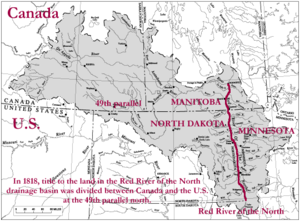
La vallée de la Rivière Rouge située au centre de l'Amérique du Nord, à cheval sur les États-Unis et le Canada, dans les États du Dakota du Nord, du Minnesota et de la province du Manitoba.
Cet article traite des événements qui se sont produits durant l'année 1818 au Canada.
Stephen Harriman Long était un explorateur de l'armée des États-Unis, un ingénieur topographe et un ingénieur des chemins de fer. En tant qu'inventeur, il s'est distingué dans ses développements de la conception des locomotives à vapeur. Il était l'un des explorateurs les plus actifs du début du XIXᵉ siècle, bien que sa carrière d'explorateur a été relativement courte. Il a parcouru plus de 40 000 km au cours de cinq expéditions, notamment à travers les Grandes Plaines, qu'il décrivit comme un « Grand Désert », à l'origine de l'expression « Grand Désert américain » qui rebuta durant des décennies les colons. Le Longs Peak au Colorado porte son nom.
Cet article traite des événements qui se sont produits durant l'année 1818 au Bas-Canada.